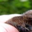
Label: shrew